1880 Greenback National Convention

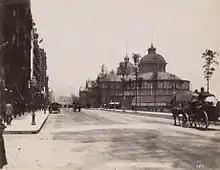
The Interstate Exposition Building in Chicago

Hendrick Bradley Wright was born and raised in northeastern Pennsylvania. After studying law at Dickinson College, Wright returned to Wilkes-Barre and quickly became known as a gifted attorney and orator. His powers of speech earned him notice in Pennsylvania Democratic Party circles, as well as the nickname "Old-Man-Not-Afraid-To-Be-Called-A-Demagogue". He became a district attorney for Luzerne County in 1834 and was elected to the Pennsylvania House of Representatives in 1841. Wright was reelected in 1842 and 1843, serving as Speaker in his final term. He served as president of the 1844 Democratic National Convention, working with the anti-Van Buren faction to prevent that former President's nomination. After the convention, he sought a seat in the United States Senate, but was unsuccessful.